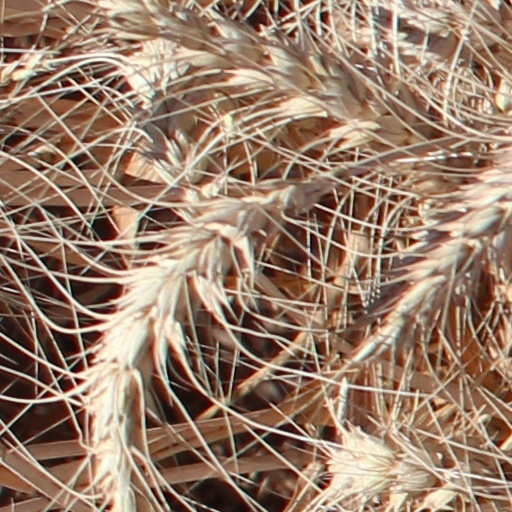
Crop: wheat